Charlottesville and Albemarle Railway

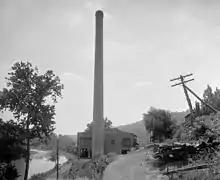
View of the C&A's new power plant in 1914

The C&A's original power plant was located within the city of Charlottesville and produced direct current power for distribution to city residents. By the 1912 ownership change, this power plant had become worn and expensive to maintain, costing as much as 8¢ per kilowatt hour (kWh) to generate electricity (equivalent today to $). The plant also suffered from a flywheel explosion that caused $15,000 worth of damage on February 14, 1913. Because of the high expense, along with the difficulties of distributing DC power over an expanding system, the building of a new power plant to produce AC power was deemed necessary.